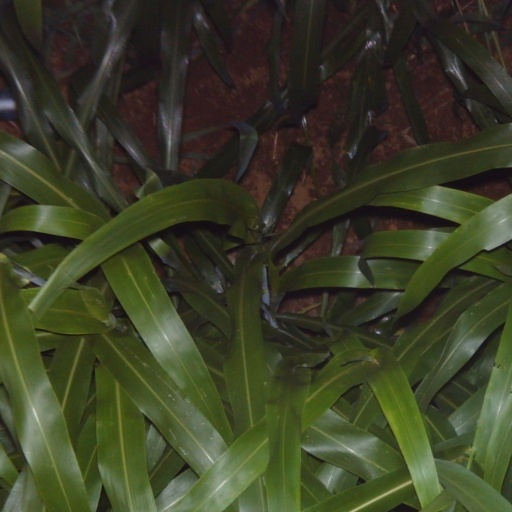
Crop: sorghum